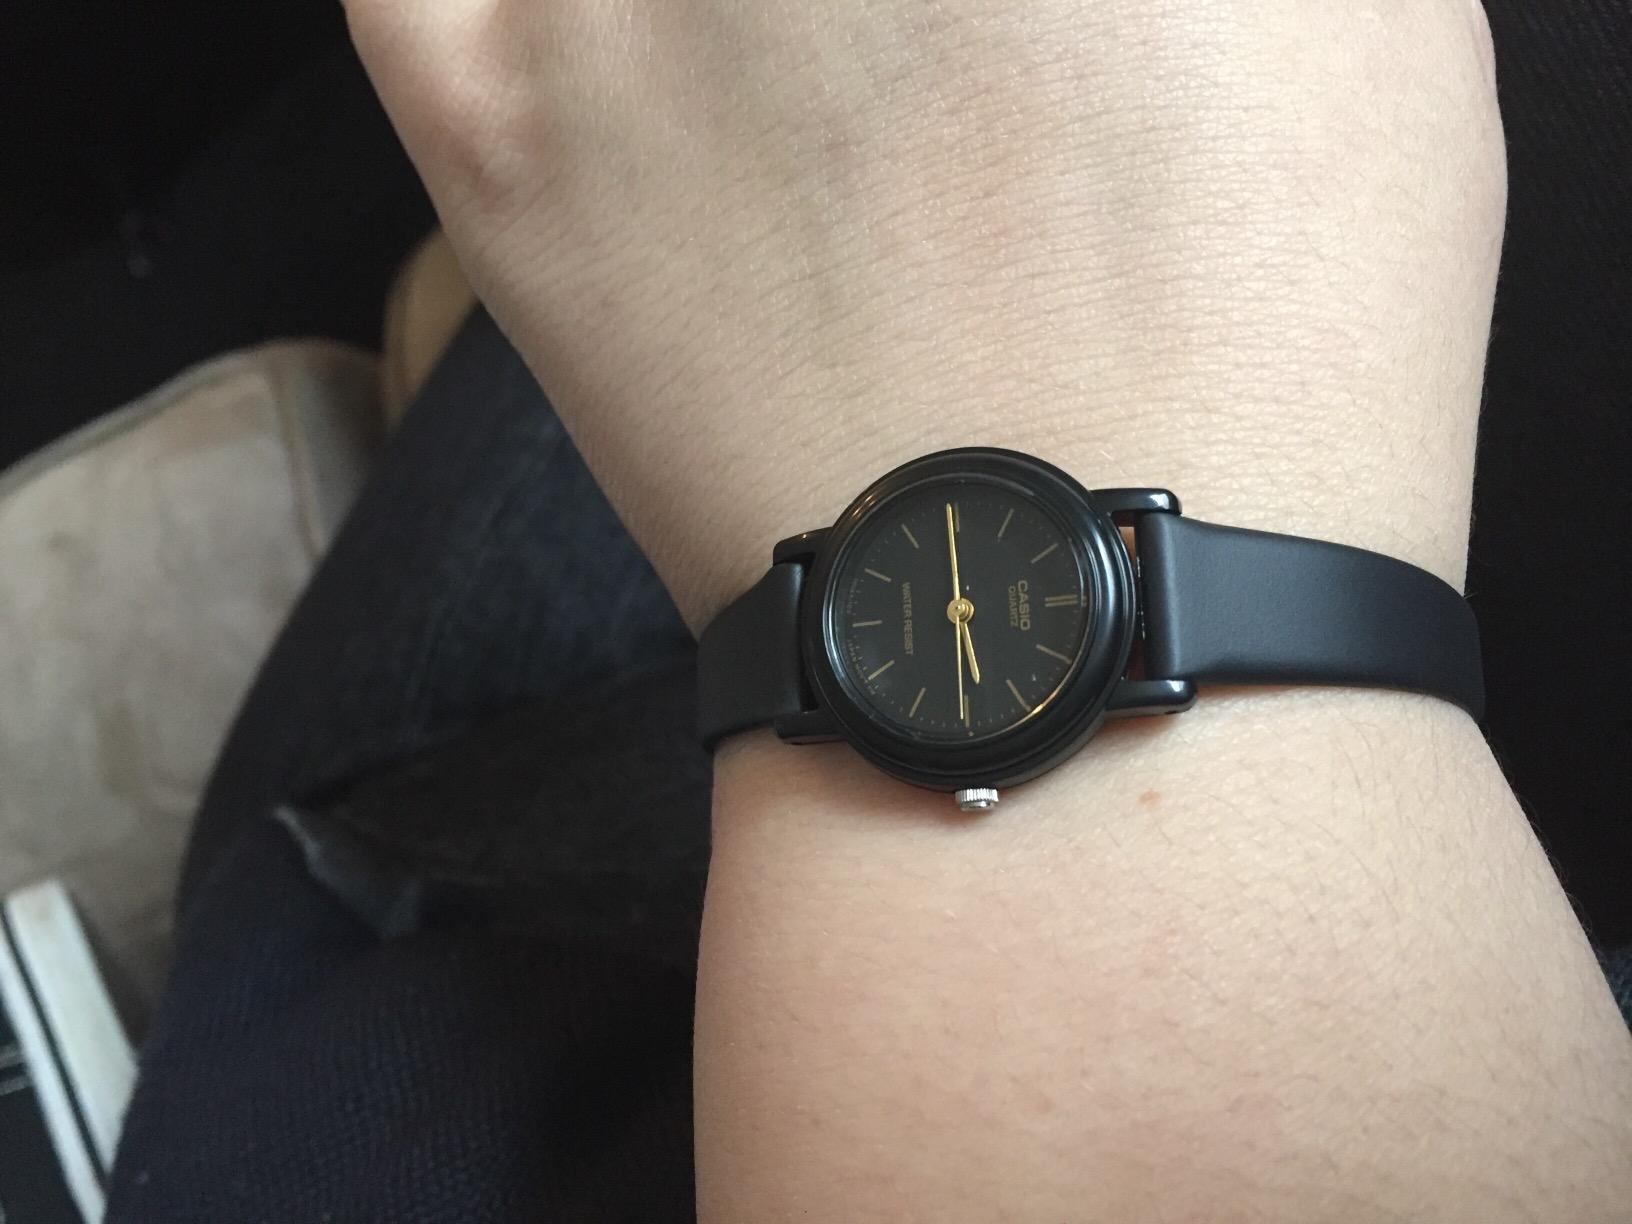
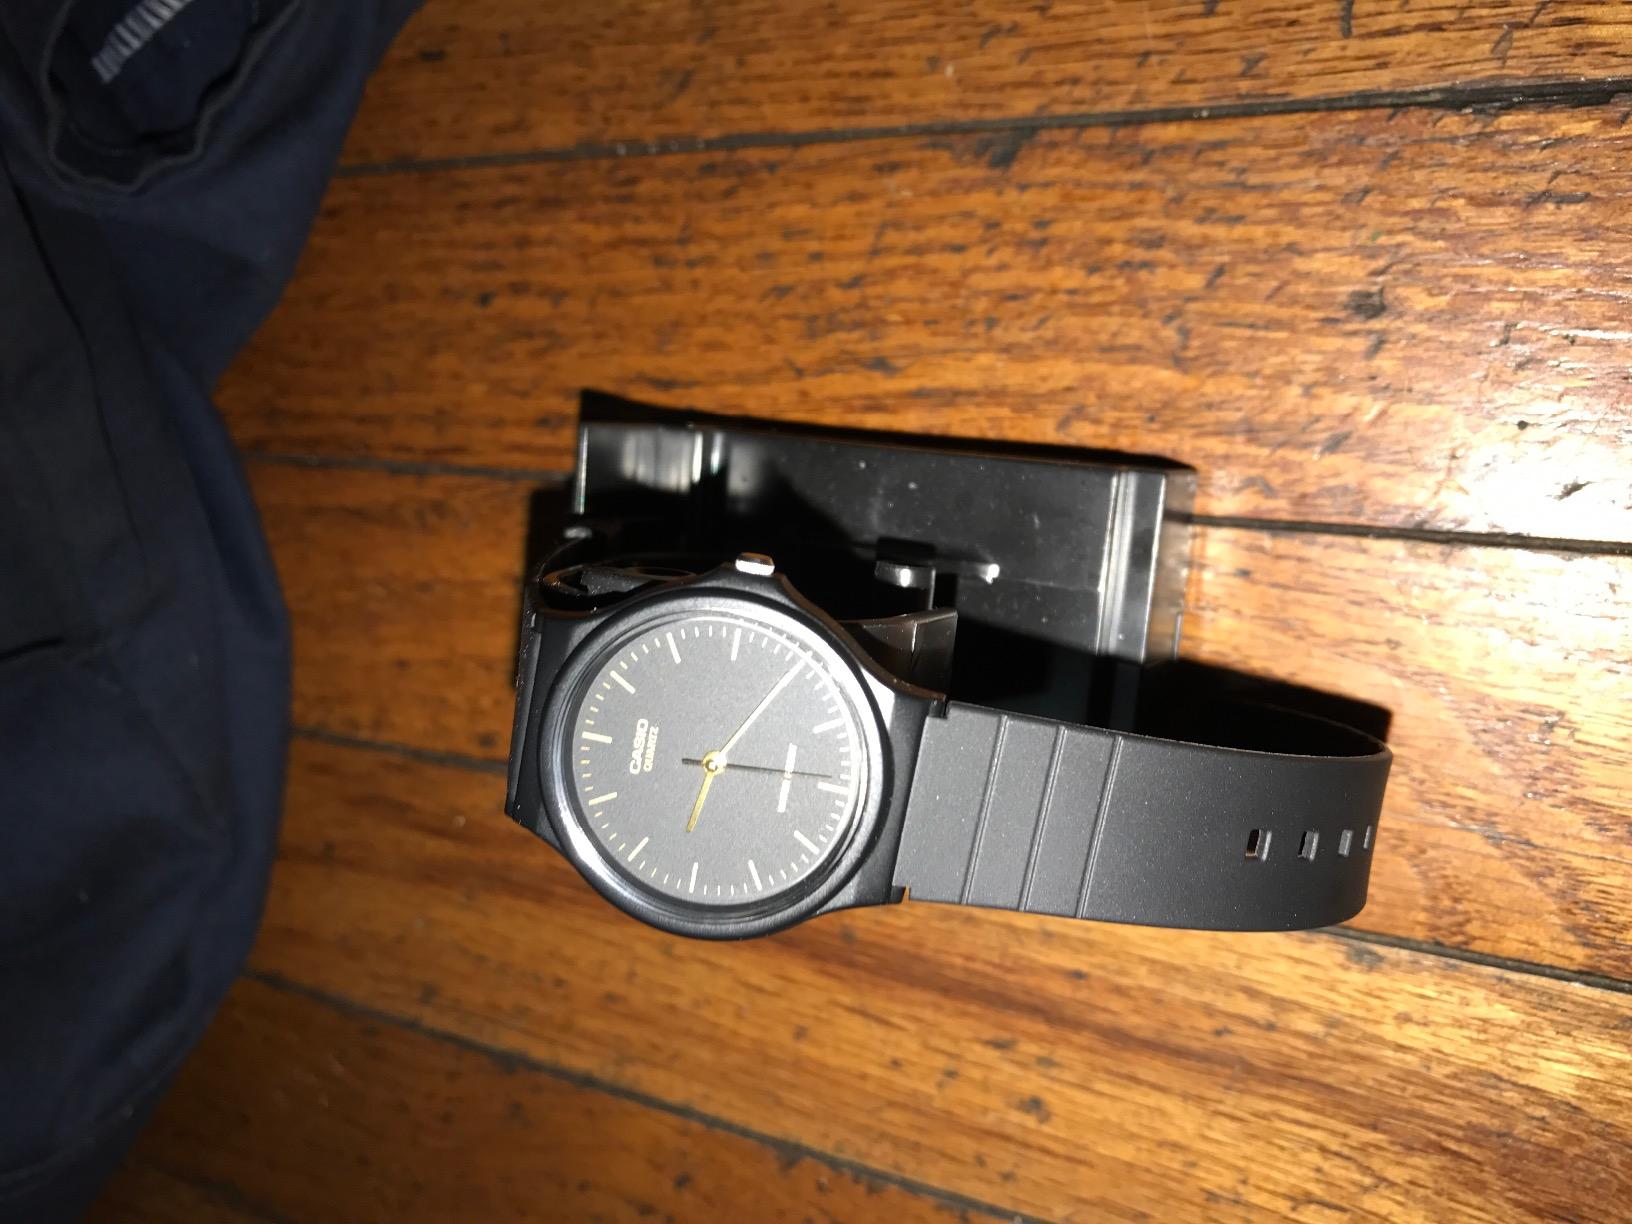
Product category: accessories_watch
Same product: no